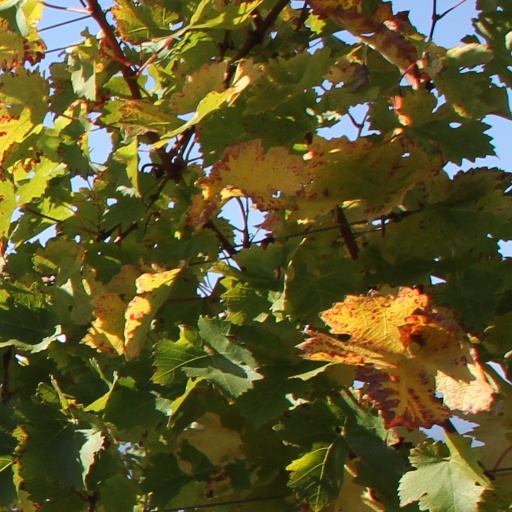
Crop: grape